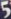
Number: 5